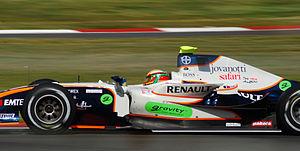
Ho-Pin Tung, né le 4 décembre 1982 à Velp, aux Pays-Bas, est un pilote automobile sino-néerlandais.